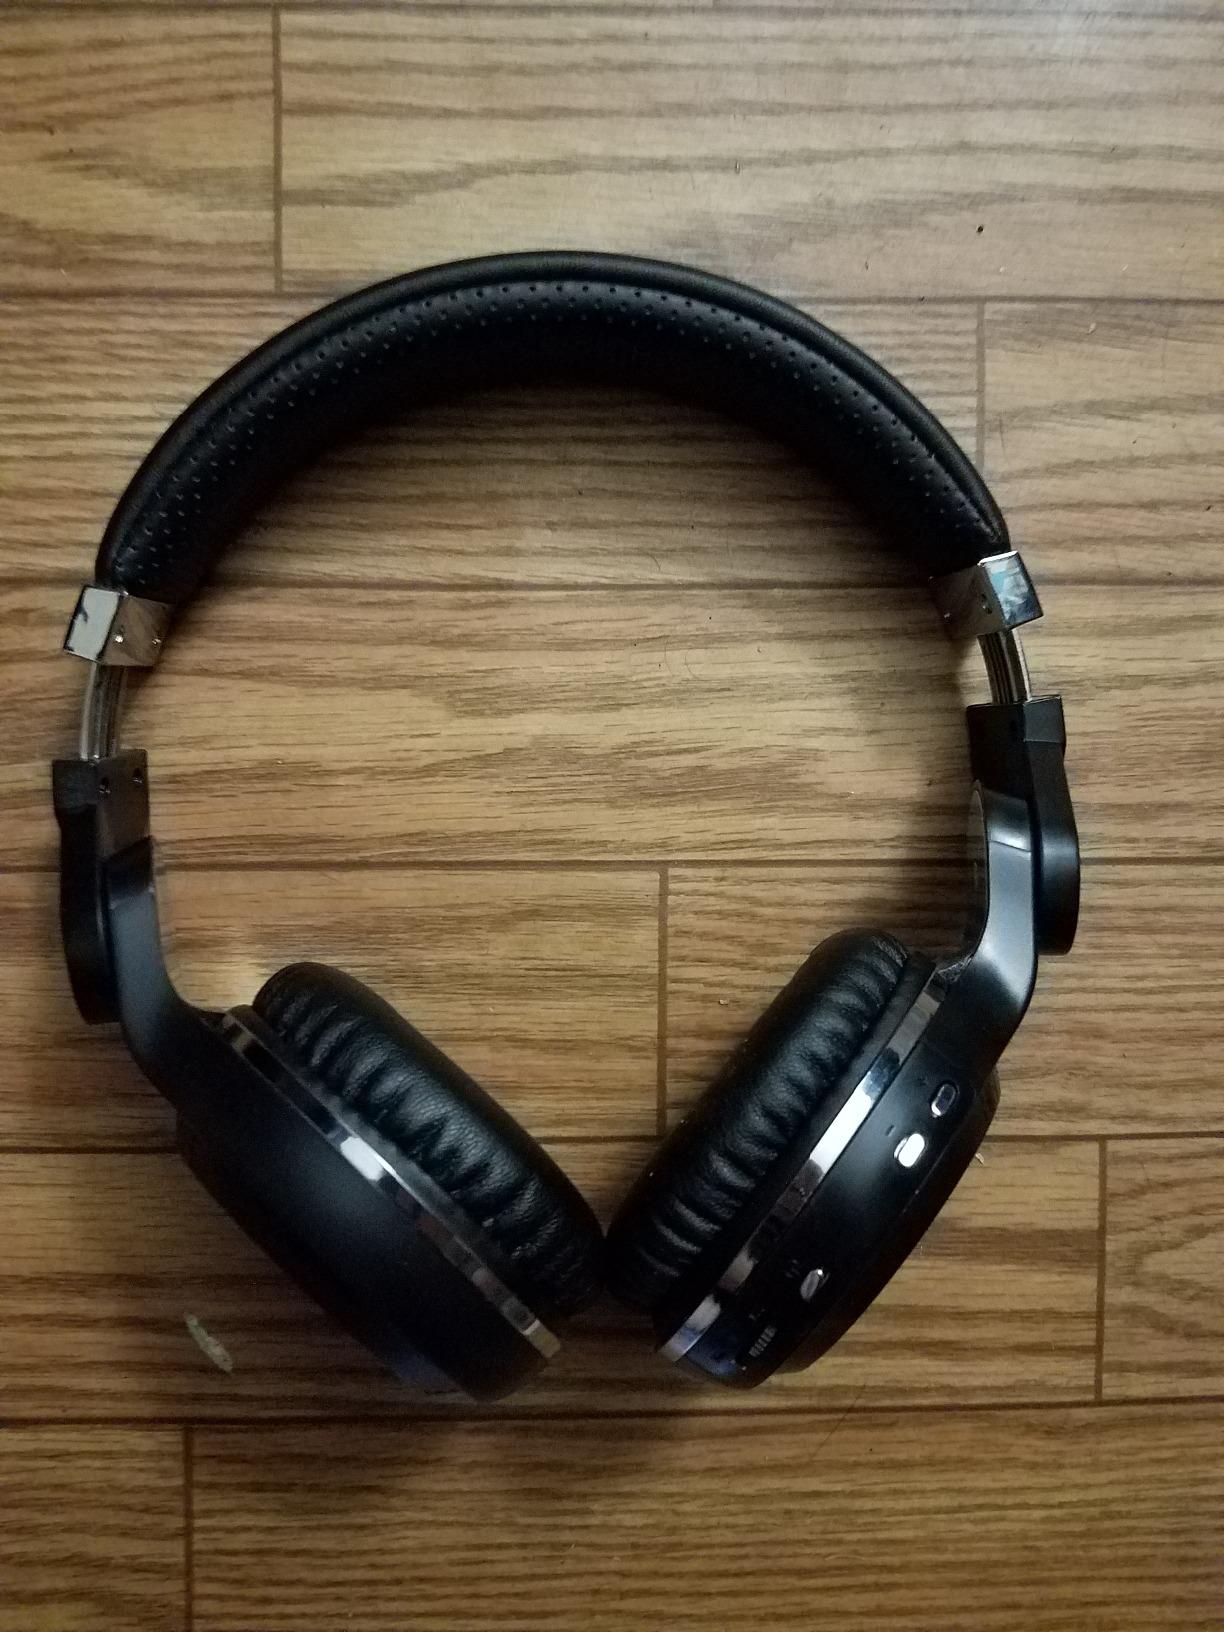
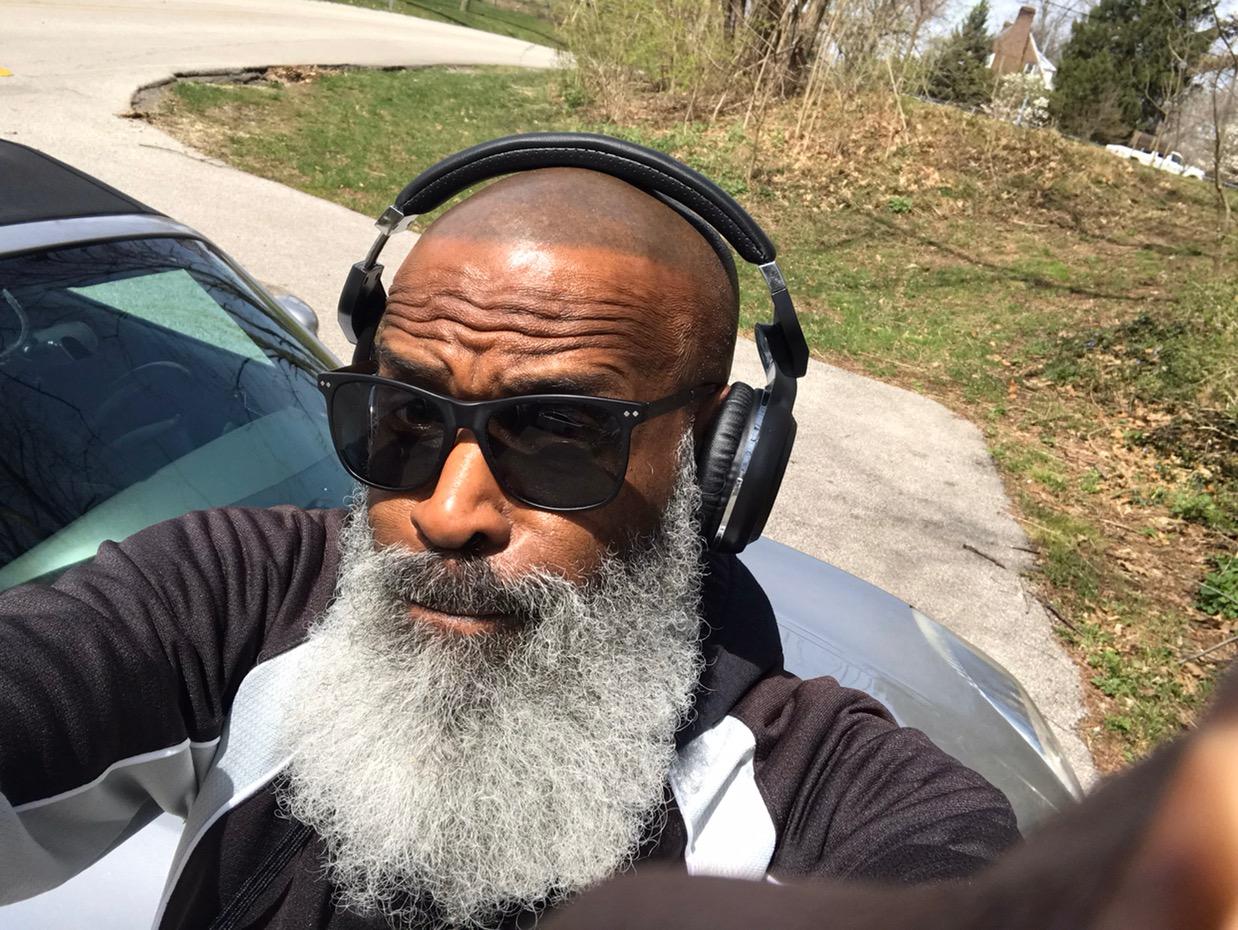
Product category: headphones
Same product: yes